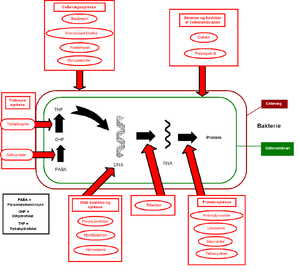
Antibiotikum
Angrebspunkter for antibiotika
Et antibiotikum er en kemisk forbindelse, som virker hæmmende eller dræbende på mikroorganismer såsom bakterier, svampe eller protozoer. Normalt anvendes betegnelsen antibiotika kun om de stoffer, der har antibakteriel virkning. Effekten af en antibiotisk behandling vil være afhængig af antibiotikummets biotilgængelighed samt evt. bakteriens evne til enten at aktivt at udskille eller nedbryde antibiotikummet. Overdreven eller forkert brug af antibiotika kan forøge bakteriernes evne til at udskille eller inaktivere antibiotika, hvilket fører til antibiotikaresistens. Antibiotika kan gives enten som piller til oral indtagelse, sprøjtes direkte ind i blodårerne eller anvendes lokalt som fx øjensalve.